Paul Leni

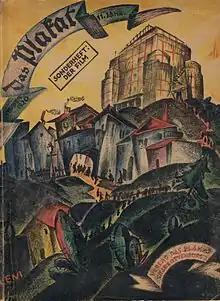
Cover for poster magazine "Das Plakat" special issue in "Der Film" ("The Movie"), October 1920

Paul Josef Levi was born to a Jewish family in Stuttgart. He became an avant-garde painter at the age of 15, he studied at Berlin's Academy of Fine Arts, and subsequently worked as a theatrical set designer, working for a number of theatres in Berlin (but not with Max Reinhardt).